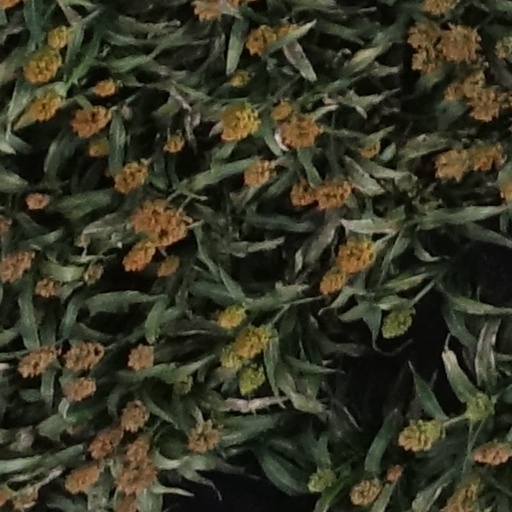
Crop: sorghum